Breast implant

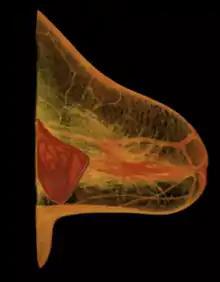
Implant rupture visualized by breast computed tomography

Because a breast implant is a Class III medical device of limited product-life, the principal rupture-rate factors are its age and design; nonetheless, a breast implant device can retain its mechanical integrity for decades in a woman's body. When a saline breast implant ruptures, leaks, and empties, it quickly deflates, and thus can be readily explanted (surgically removed). In some cases, saline implant rupture can result in an infection due to bacteria or mold that had been within the implant, though this is uncommon. The follow-up report, "Natrelle Saline-filled Breast Implants: a Prospective 10-year Study" (2009) indicated rupture-deflation rates of 3–5 per cent at 3-years post-implantation, and 7–10 per cent rupture-deflation rates at 10-years post-implantation. In a study of his 4761 augmentation mammaplasty patients, Eisenberg reported that overfilling saline breast implants 10-13% significantly reduced the rupture-deflation rate to 1.83% at 8-years post-implantation.